Francesco Maria Veracini

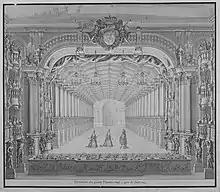
Opera house "am Zwinger" in Dresden, designed by Matthäus Daniel Pöppelmann; interior decorations by Alessandro und Giramolo Mauro. For the wedding of the crown prince in September 1719 three operas composed by Lotti were performed within two weeks. Highlight was "Teofane"; all the guests had to appear "alla Turca". Drawing by Carl Heinrich Jacob Fehling (1719)

He is known to have been a soloist in Venice at the Christmas masses at San Marco, on 24 and 25 December 1711. On 1 February 1712 he performed a violin concerto of his own composition (the first recorded public performance by Veracini playing one of his own compositions), accompanied by trumpets, oboes, and strings as part of the celebrations in honour of the Austrian ambassador to Venice of the newly elected Holy Roman Emperor, Charles VI. The celebration, held in Santa Maria Gloriosa dei Frari included a vocal Te Deum and Mass, as well as motets and concertos performed under the direction of padre Ferdinando Antonio Lazari. The manuscript scores of all the works performed that day, including Veracini's concerto, were bound together in a handsome presentation volume now found in the National Library of Austria. According to another opinion, this concerto was Veracini's Violin Concerto in D Major, "a otto strumenti, di Francesco Maria Ueracini Suonato dallo stesso al post comunio", 1711), but was performed in Frankfurt rather than Venice, at Charles VI's coronation on 22 December 1711, just two days before Veracini's appearance as a soloist on Christmas Eve in Venice, some 800 kilometers to the south.